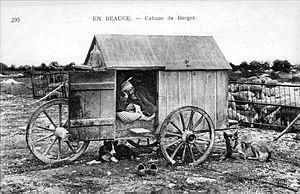
Roulotte en bois d'un berger beauceron au début du XXe siècle.
Un berger est une personne chargée de guider et de prendre soin des troupeaux de moutons, ou par extension de bétail, dans les prairies ou les zones montagneuses ; elle est souvent aidée par un chien de berger. Le mot est issu d'un latin vulgaire *vervecarius. Ce mot est dérivé du latin vervex, signifiant brebis.
Le pastoralisme est l'élevage extensif pratiqué sur des pâturages et des parcours, ainsi que la relation interdépendante entre les éleveurs, leurs troupeaux et les milieux exploités. Cette relation débute il y a environ 10 000 ans avec la domestication de certains mammifères herbivores communautaires.
Une cabane est une construction immobilière destinée à servir d'abri temporaire, saisonnier ou provisoire à des personnes, des biens ou des activités, par opposition à la maison, laquelle sert d'abri permanent.